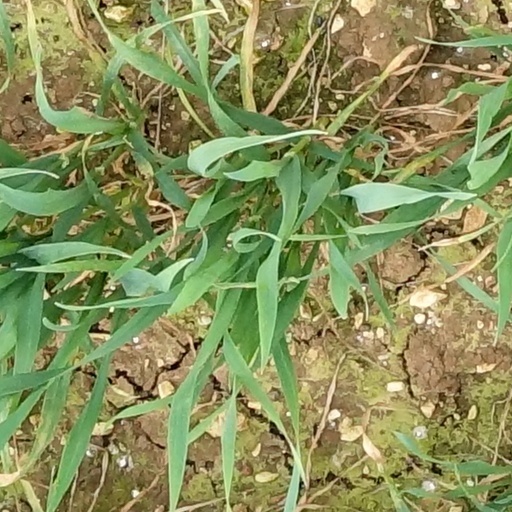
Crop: wheat